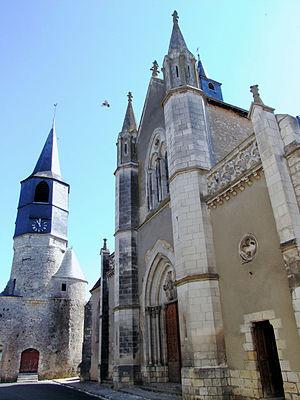
Châtillon-Coligny - Eglise Saint-Pierre-et-Saint-Paul et porte de ville
La liste des monuments historiques du Loiret recense les monuments historiques situés dans le département français du Loiret.
Châtillon-Coligny est une commune française située dans le département du Loiret, en région Centre-Val de Loire.